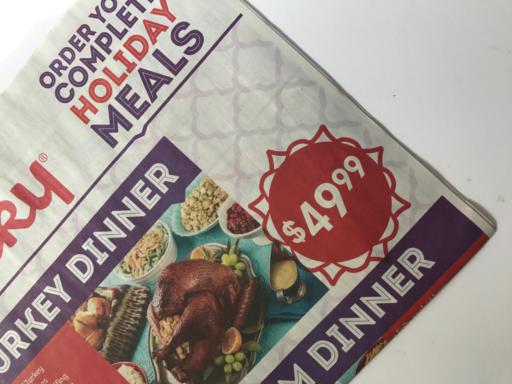
Label: paper